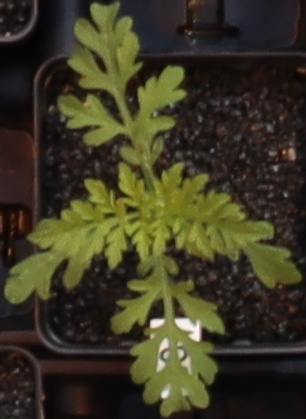
Label: Ragweed